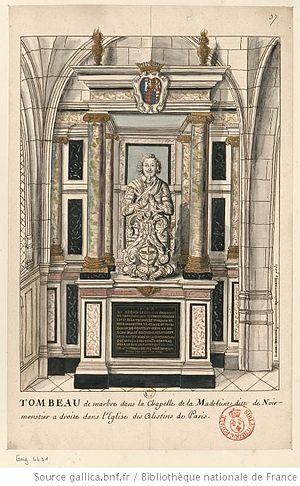
dessins corrigé de relevés fait pour Gaignières, BNF numérisation Gallica.
Louis II de La Trémoille, marquis, puis duc de Noirmoutier (1612-1666), souvent appelé simplement « Noirmoutier », fut le fils de Louis Iᵉʳ, marquis de Noirmoutier et de Lucrèce, fille de Vincent Bouhier, baron de Plessis-aux-Tournelles.